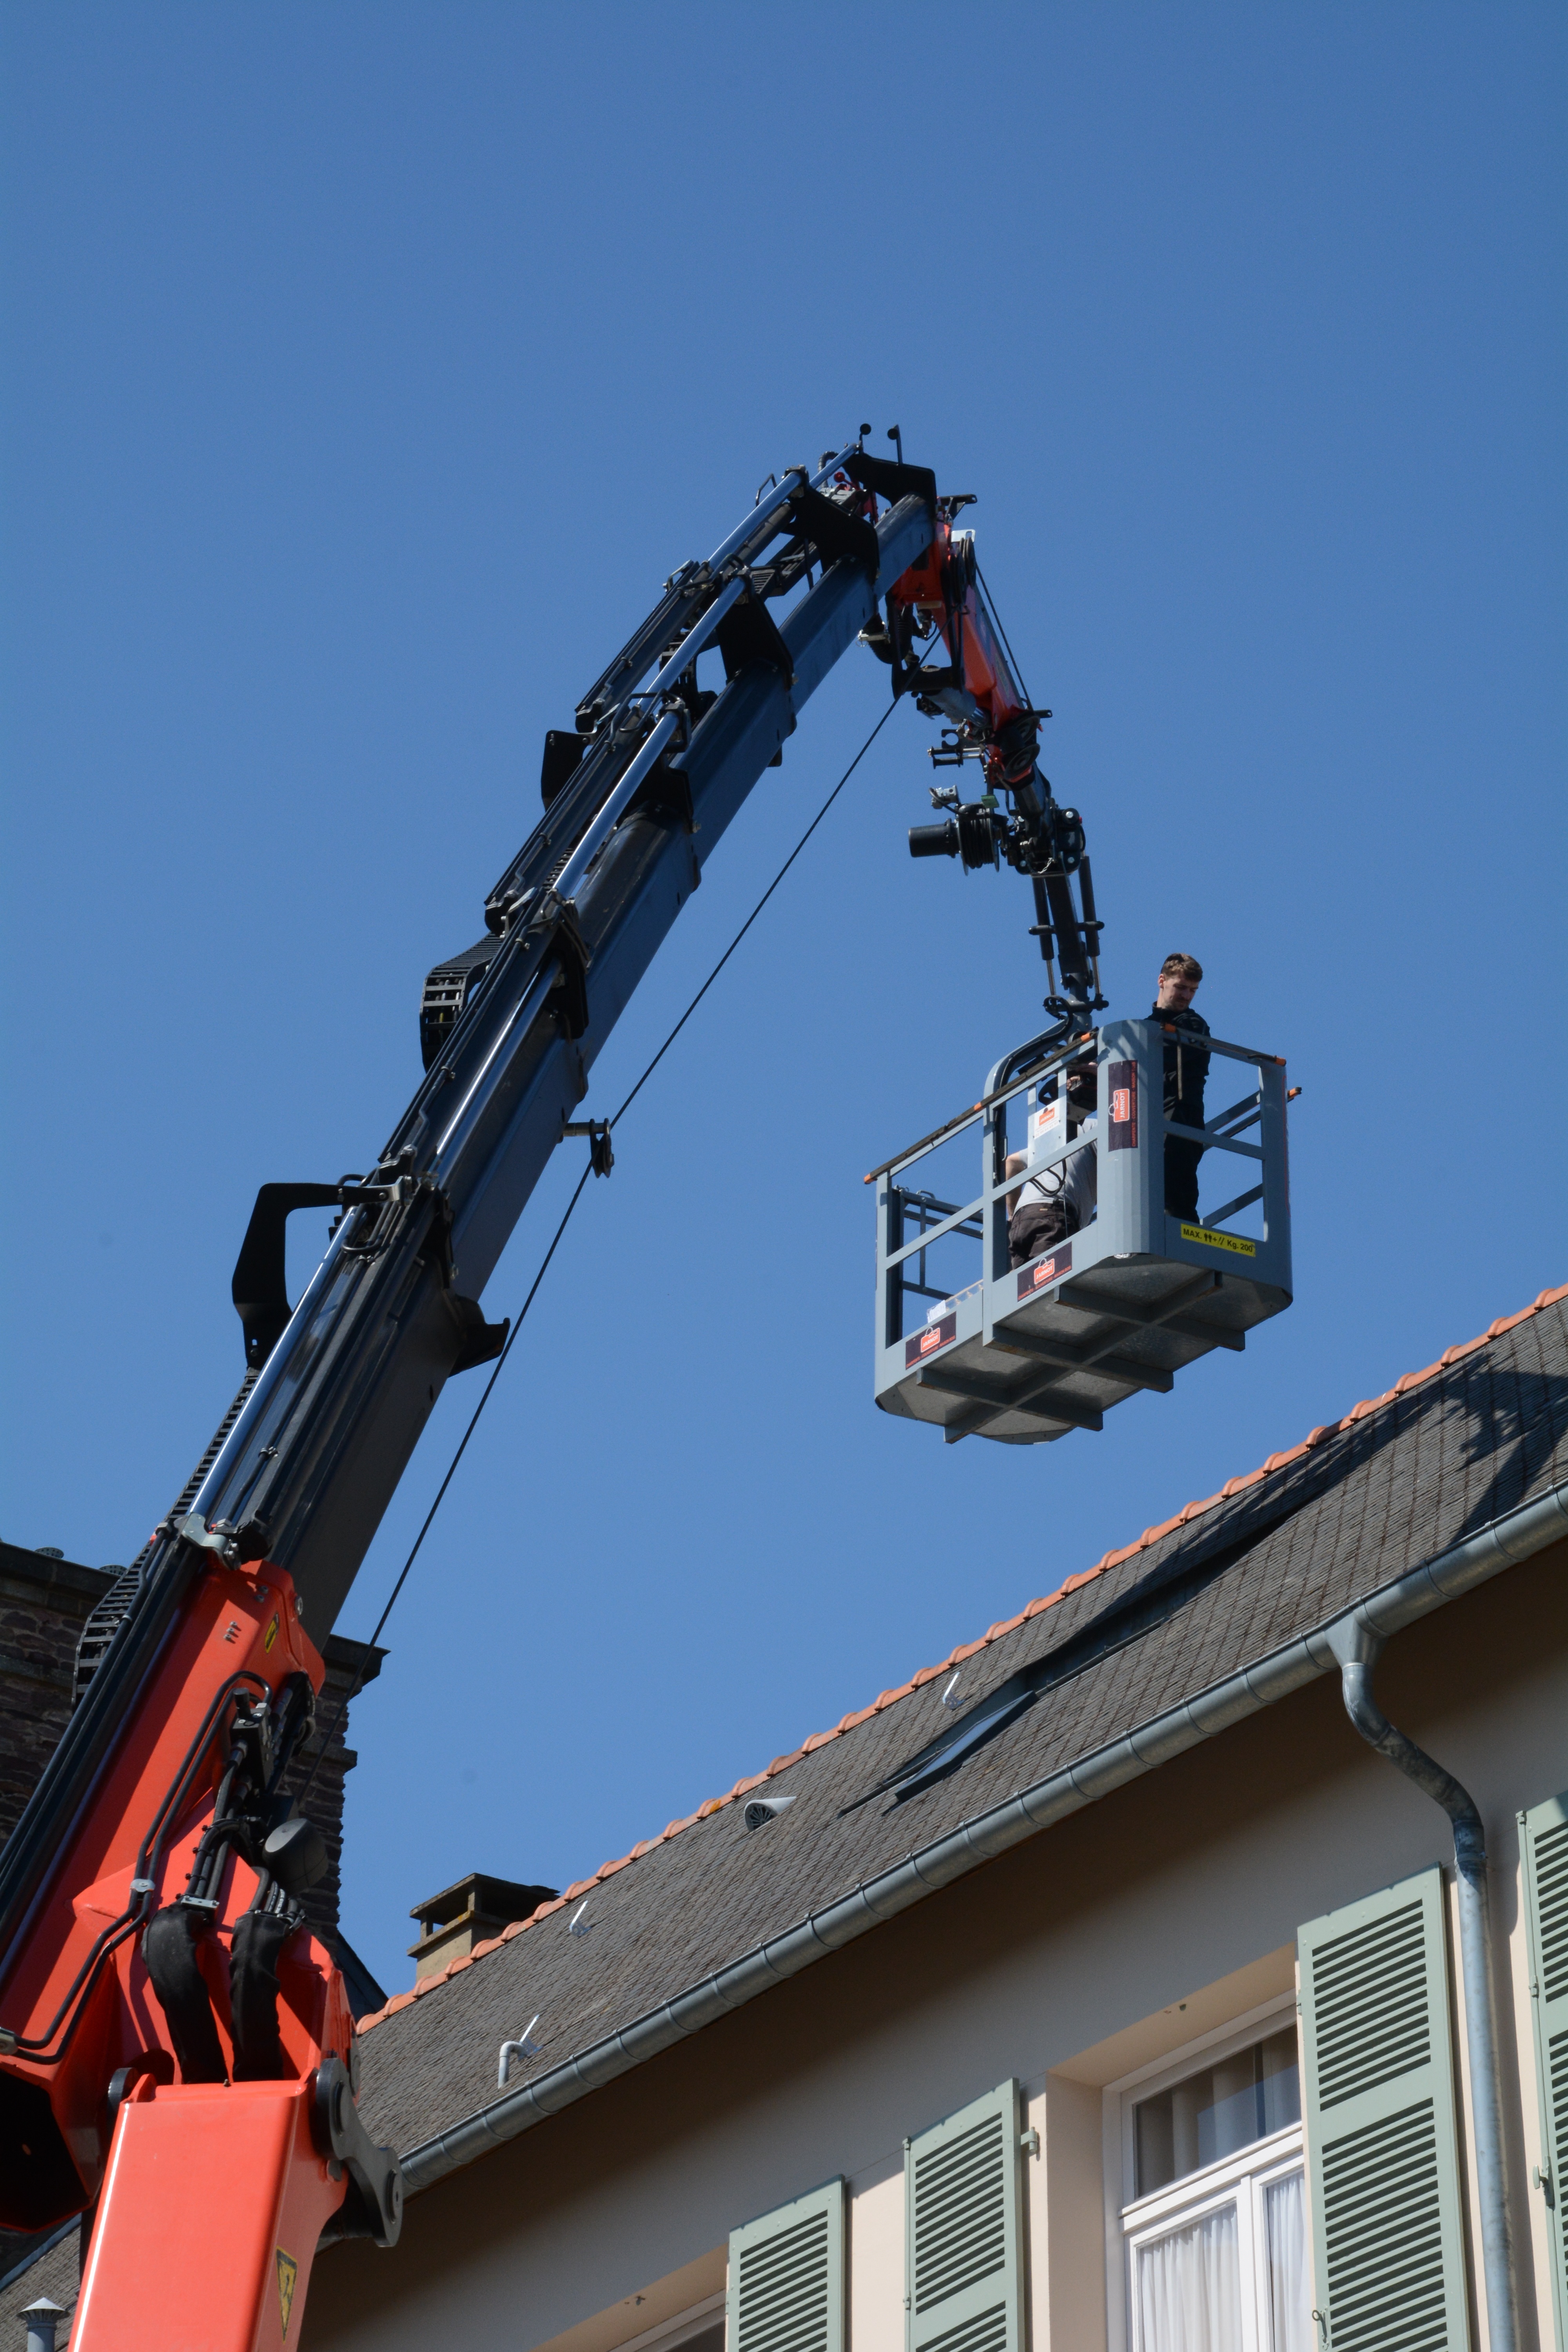
transport, vehicle, mast, professional, blue sky, elevator, crane, site, rennes, construction equipment